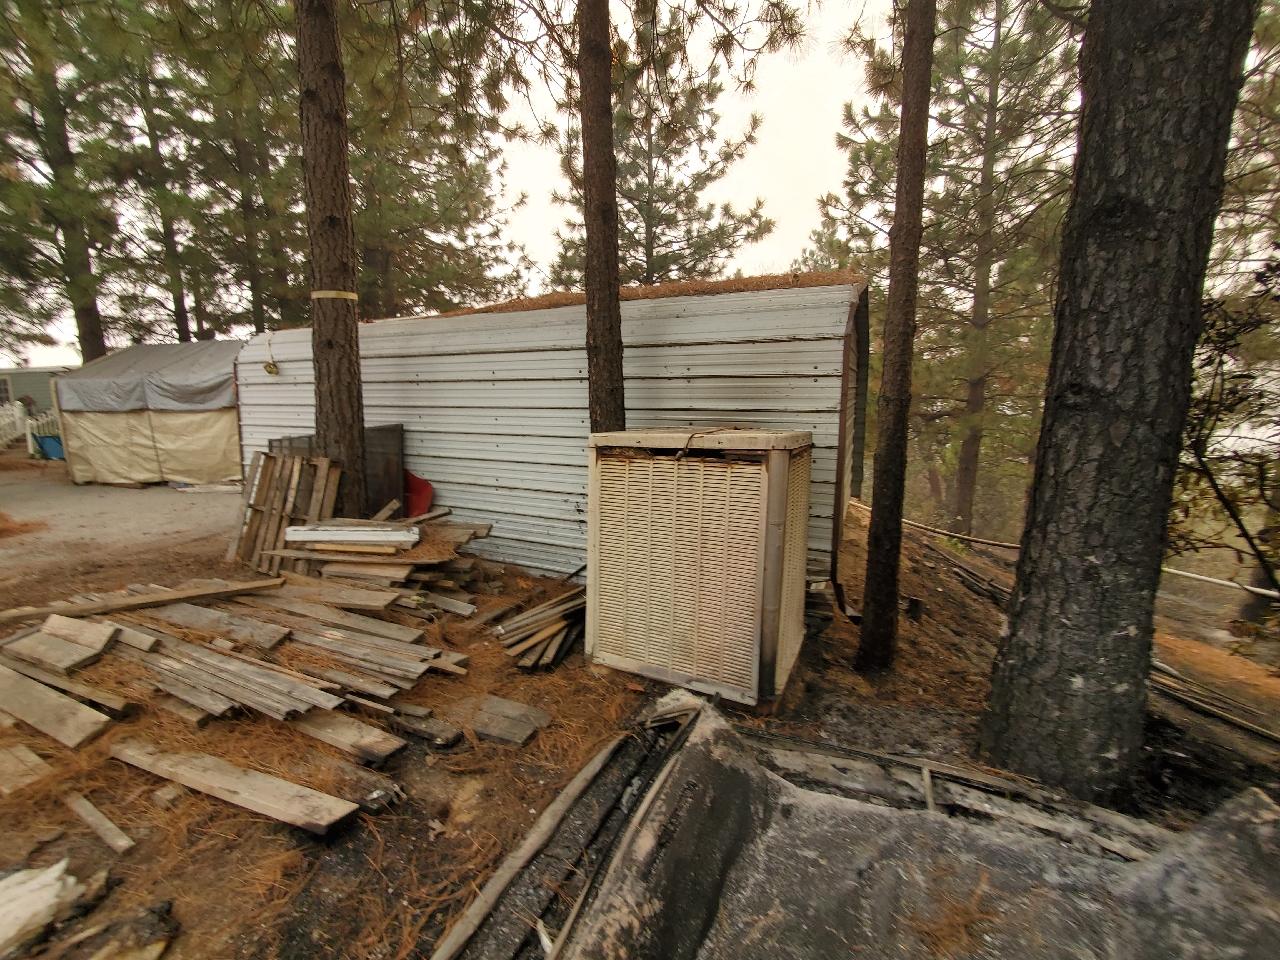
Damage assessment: affected